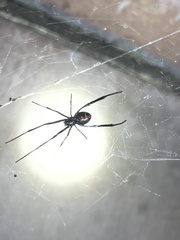
Species: Lactrodectus_hesperus